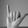
ASL letter: Y